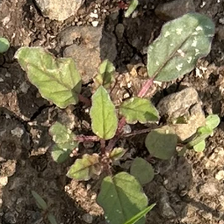
Weed species: Punarnava _(Boerhaavia diffusa)